Veria

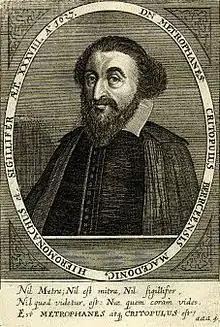
Metrophanes Kritopoulos (1589–1639); theologian and Patriarch of Alexandria

The largest wind farm in Greece is to be constructed in the Vermio Mountains by Acciona, S.A. It will consist of 174 wind turbines, which will be connected to the national electric power transmission network, generating 614 MW.